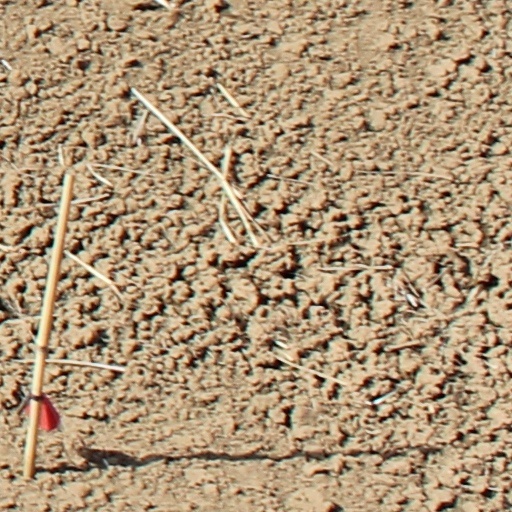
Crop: wheat